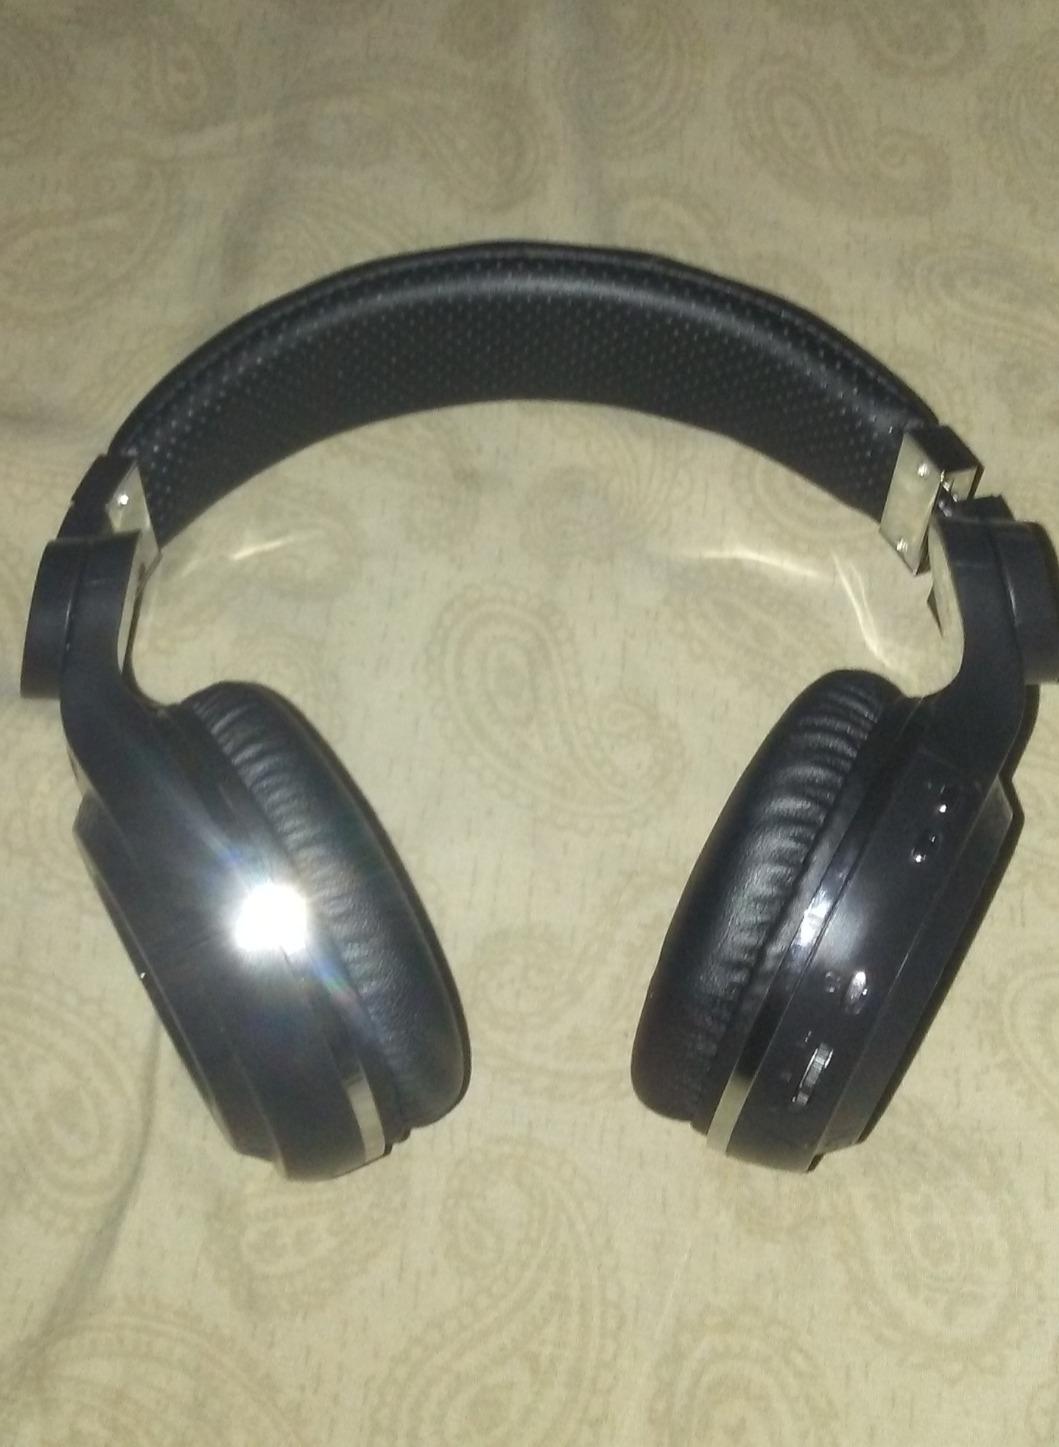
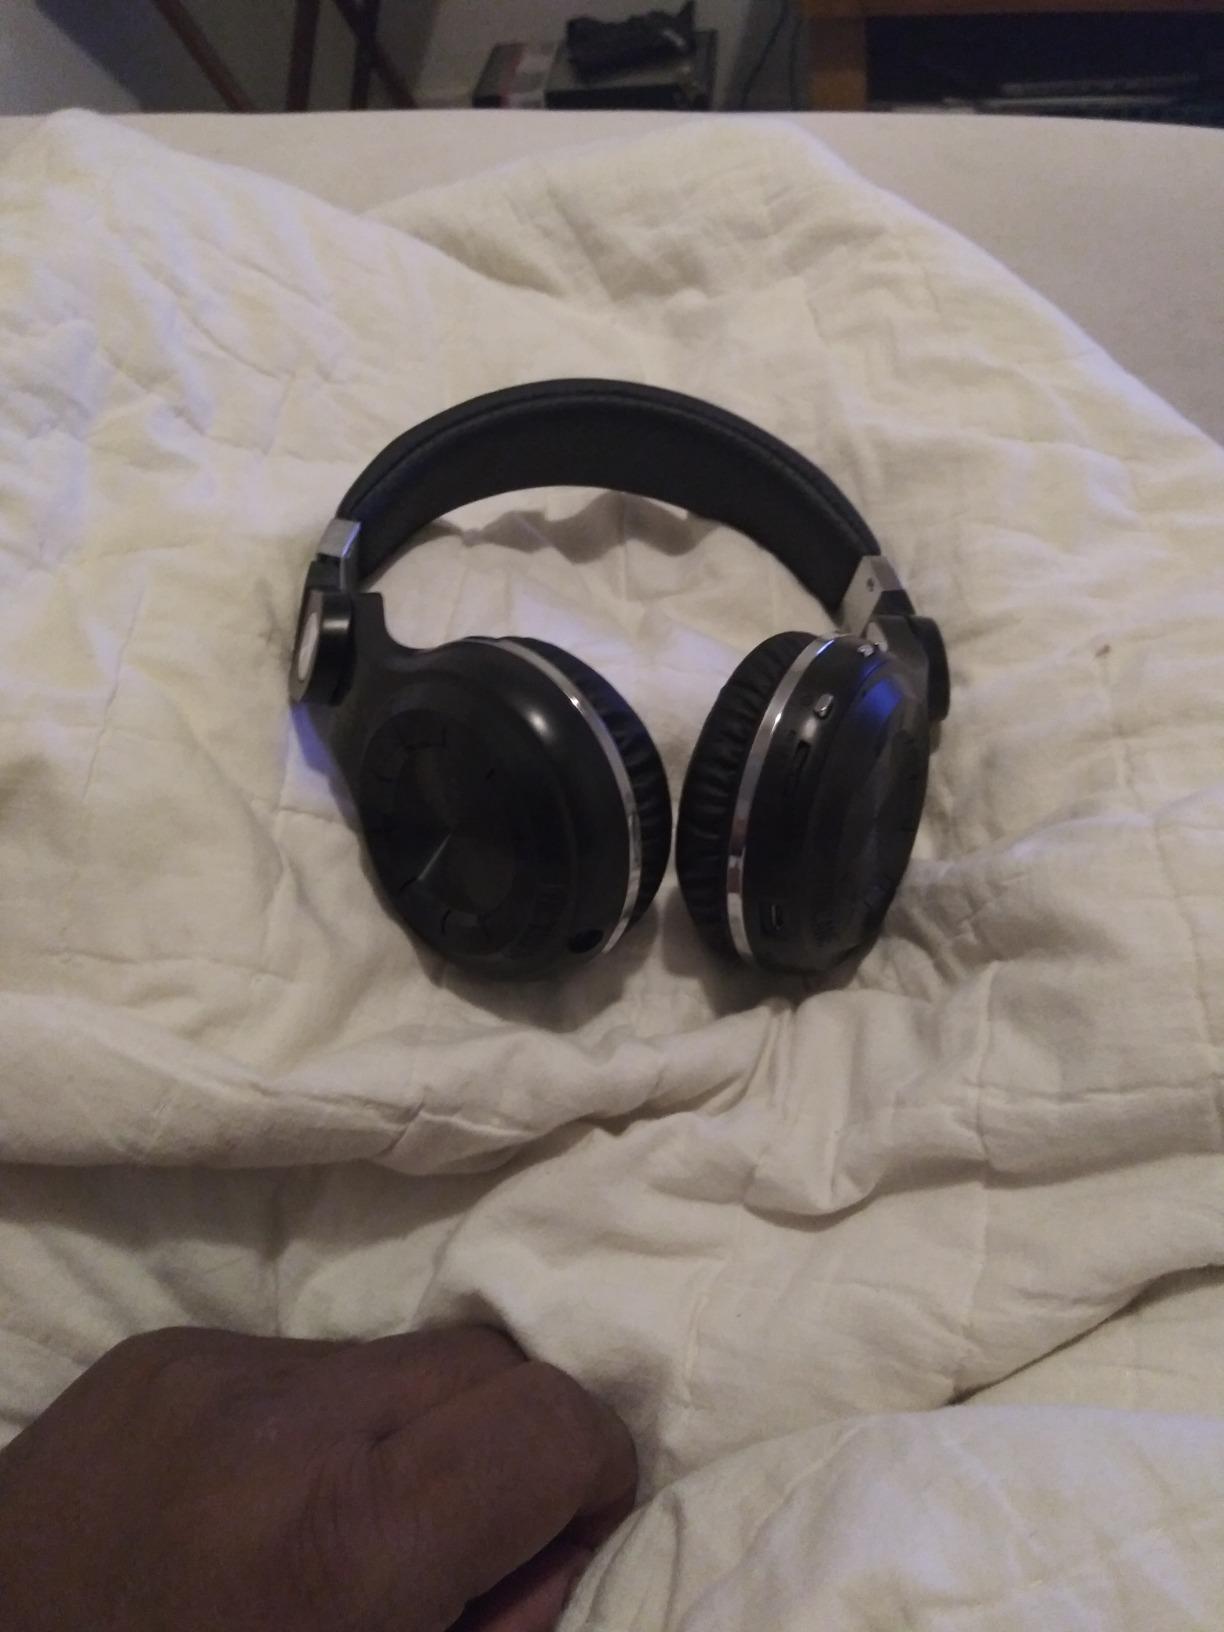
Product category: headphones
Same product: yes